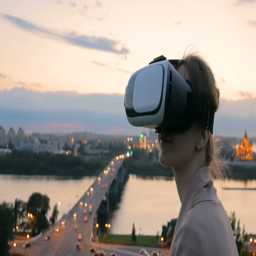
woman uses virtual reality glasses in the city after sunset .